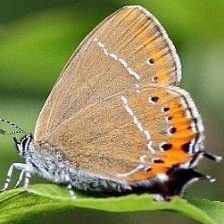
Species: BLACK HAIRSTREAK
Butterfly family (ImageNet category): lycaenid_butterfly